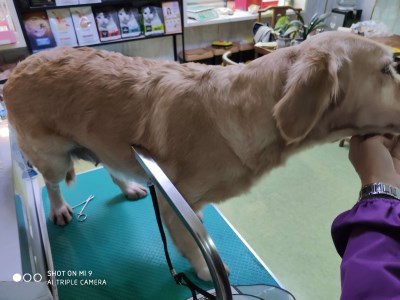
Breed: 5355-n000126-golden_retriever